Hareluya II Boy

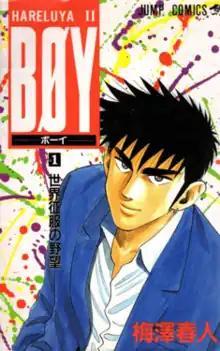
First volume cover

Hareluya II Boy (stylized as HARELUYA II BØY), also known simply as Bøy, is a Japanese manga series written and illustrated by Haruto Umezawa. It is a sequel to Umezawa's Hareluya, serialized in Shueisha's manga magazine "Weekly Shōnen Jump" in 1992. "Hareluya II Boy" was serialized in the same magazine from November 1992 to February 1999, with its chapters collected in 33 volumes. A 25-episode anime television series adaptation by Triangle Staff was broadcast on TV Tokyo from April to September 1997. The anime series has been licensed by Sentai Filmworks.